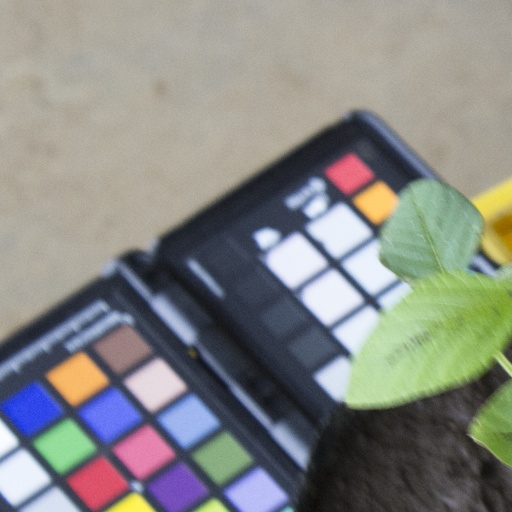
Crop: soybean